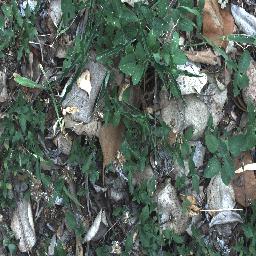
Label: negative